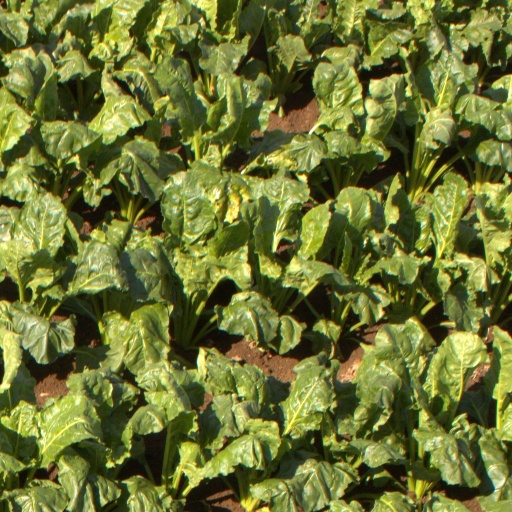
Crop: sugar beet